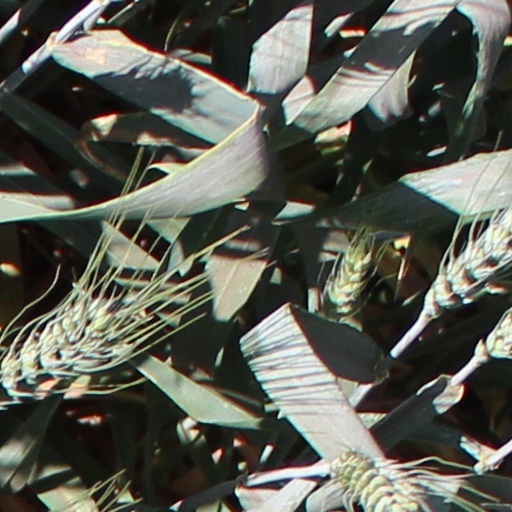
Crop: wheat